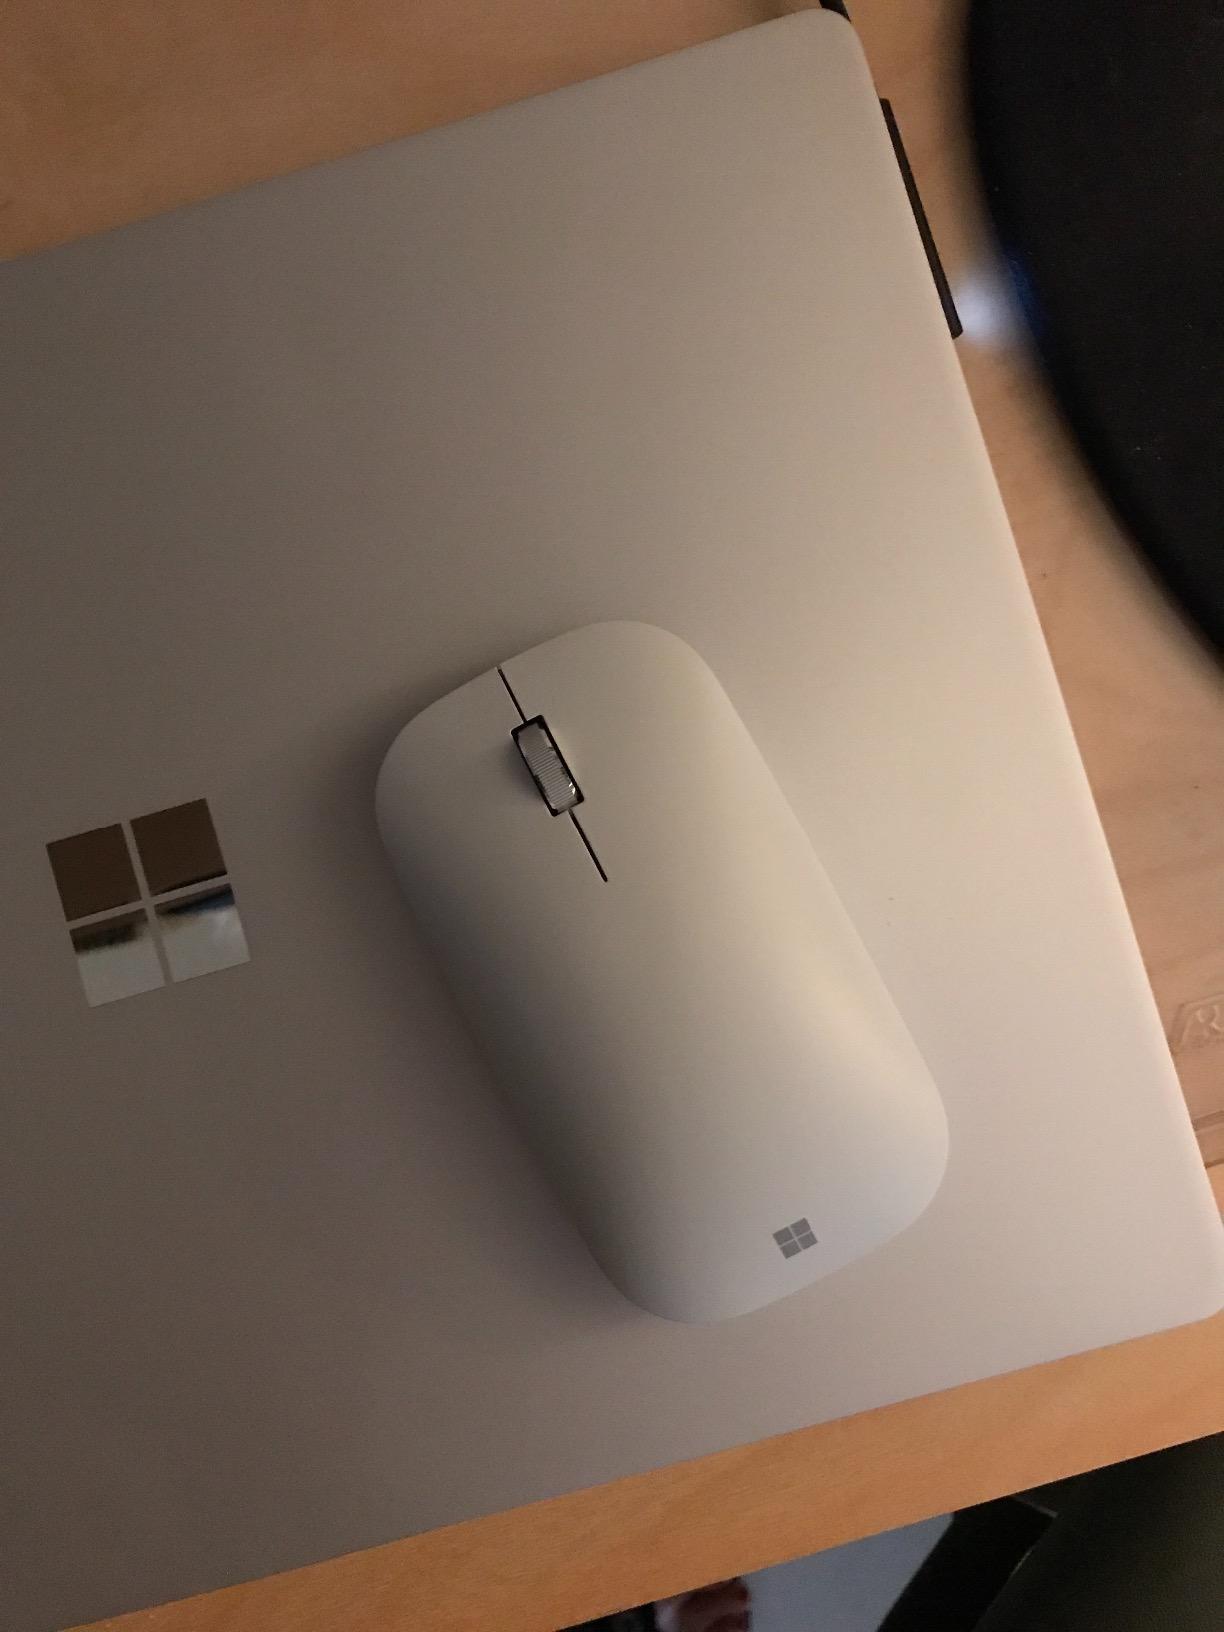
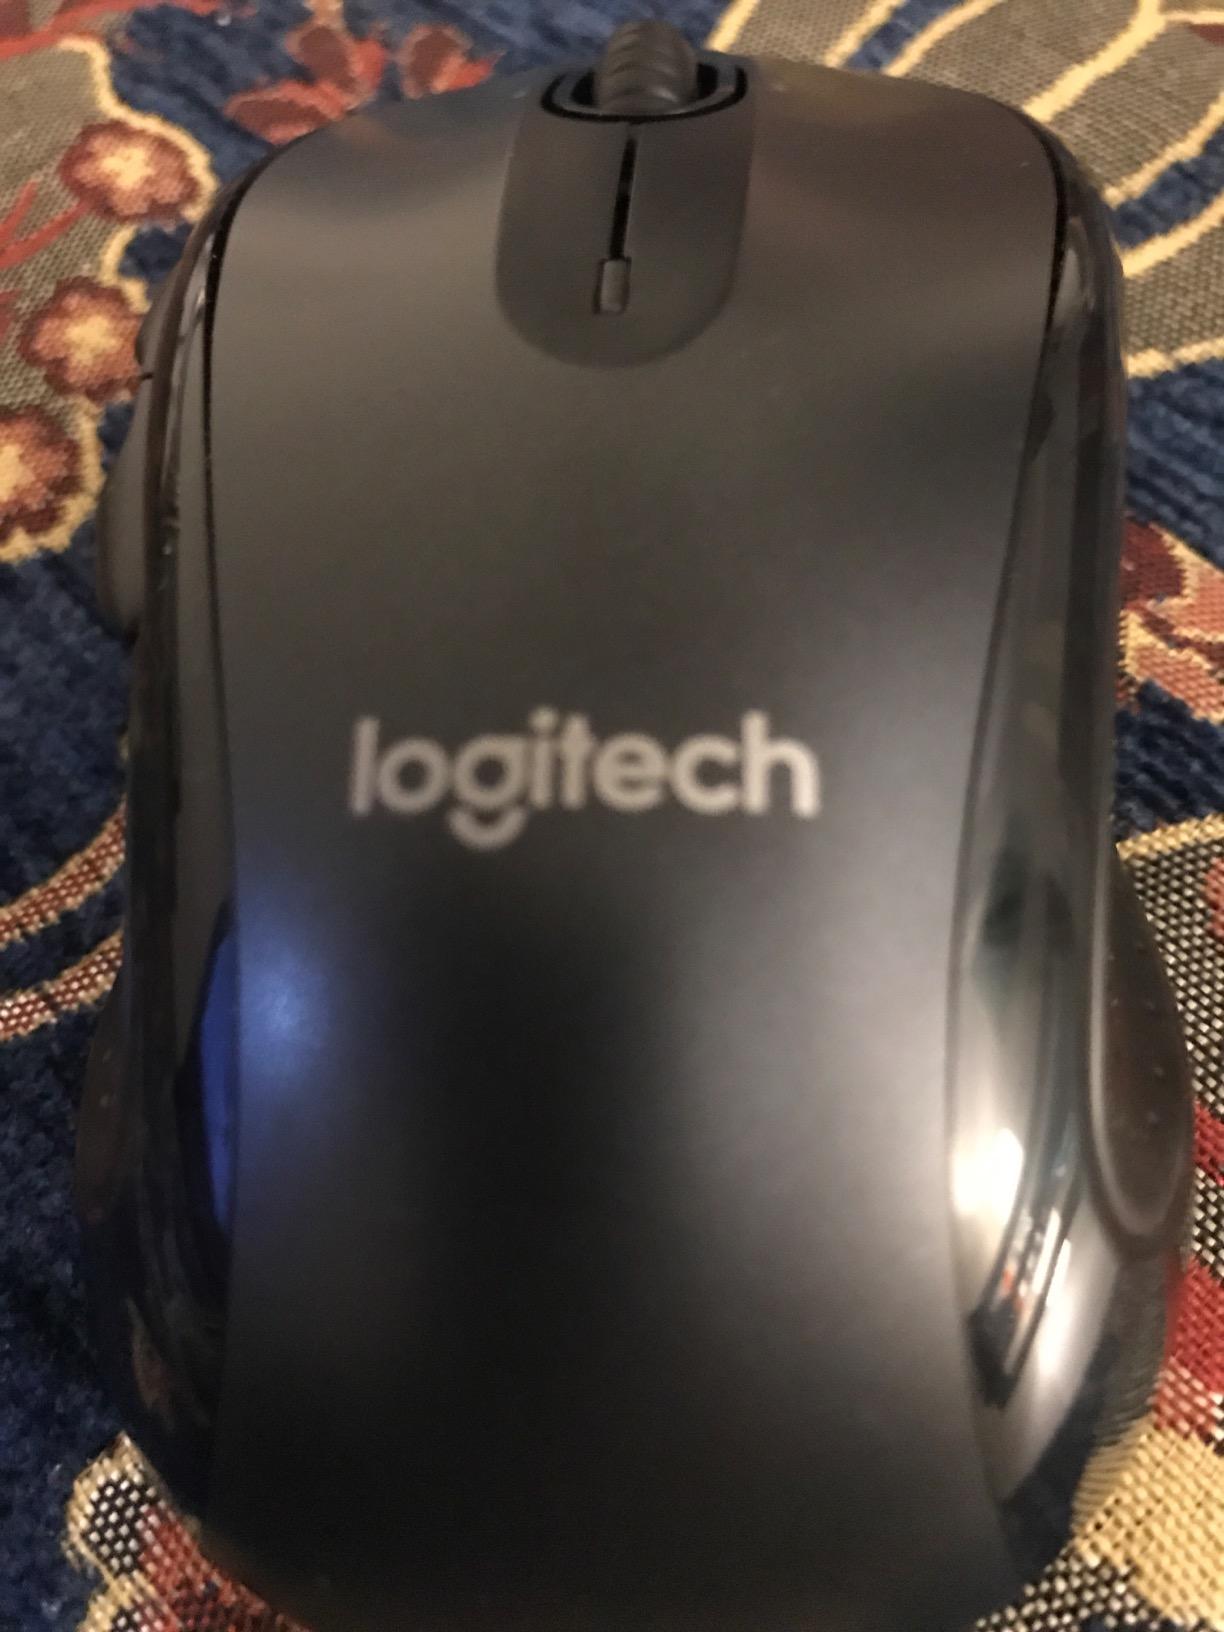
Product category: mouse
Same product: no